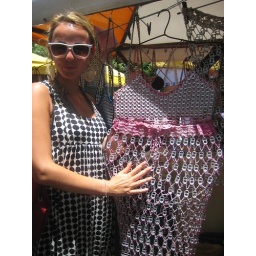
A dress made of can opener, at a craft market in Salvador